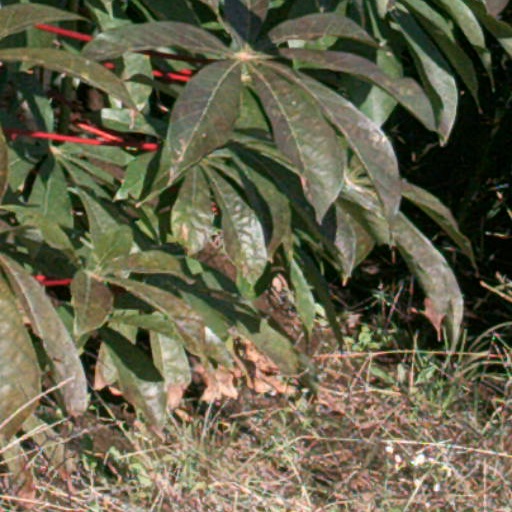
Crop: cassava